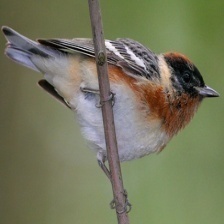
Species: BAY-BREASTED WARBLER
Scientific name: SETOPHAGA CASTANEA